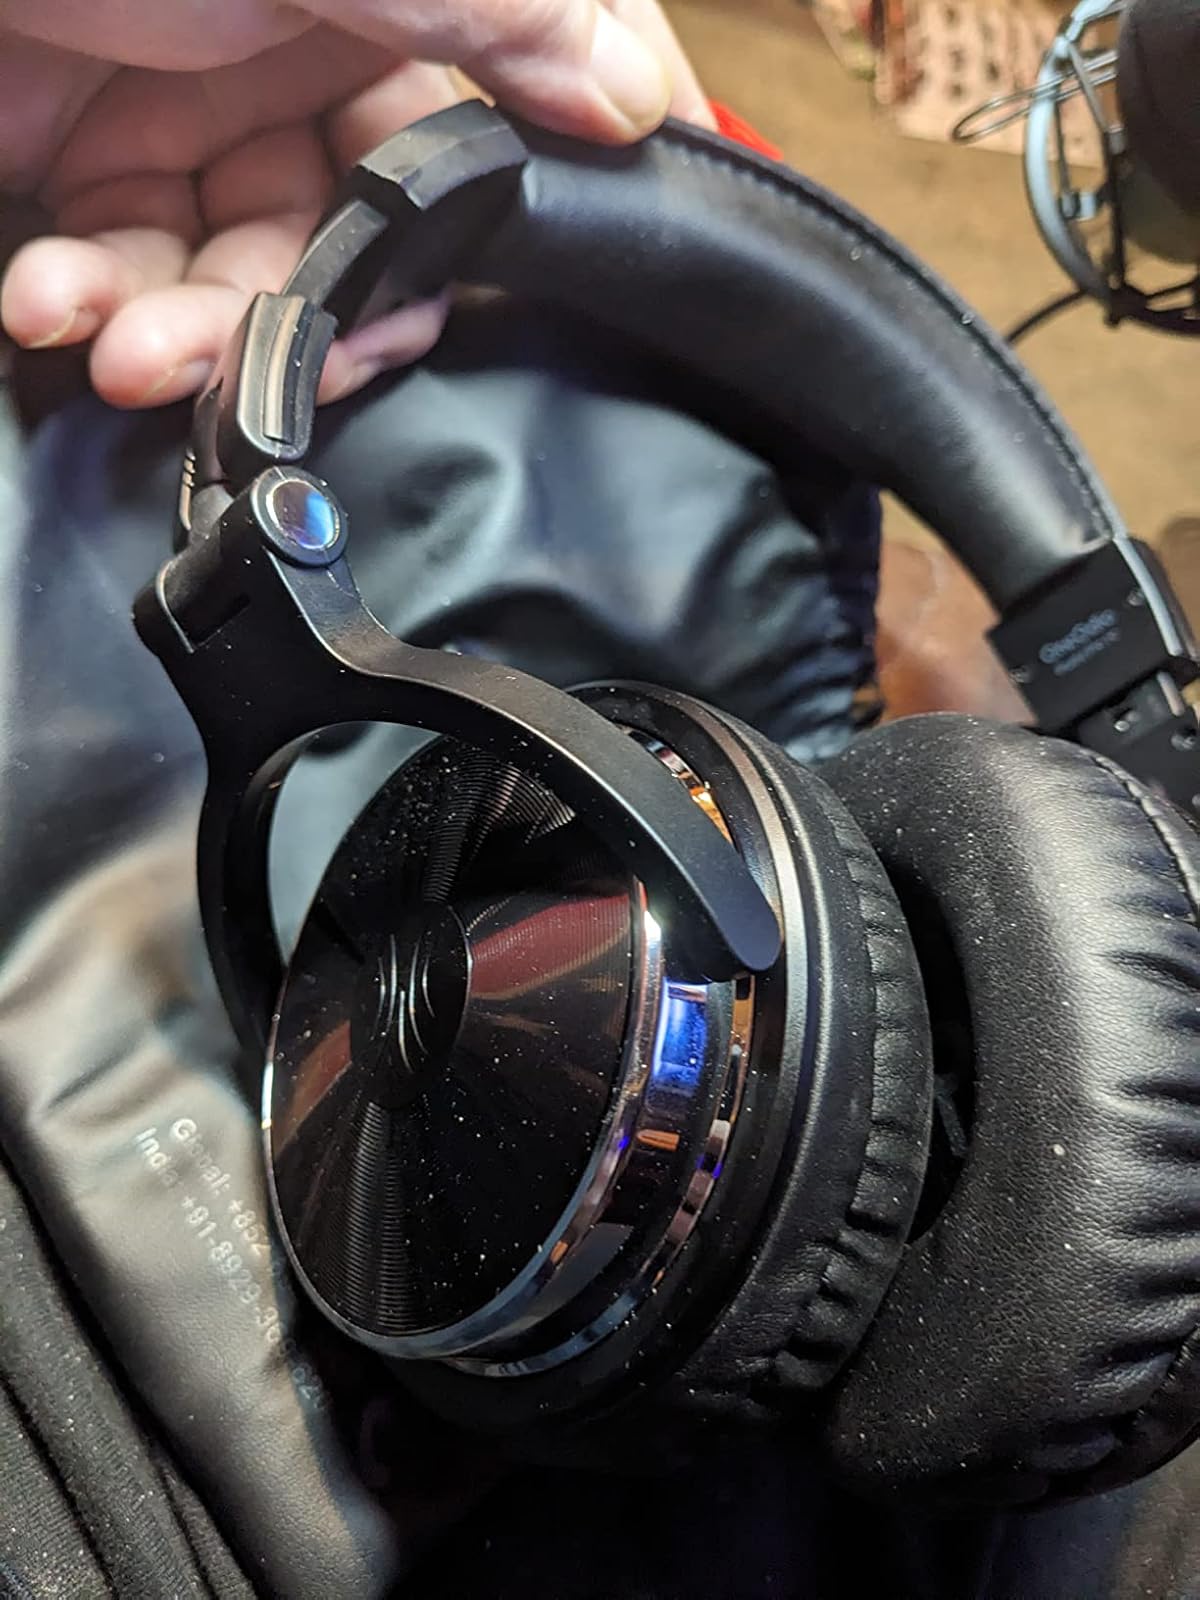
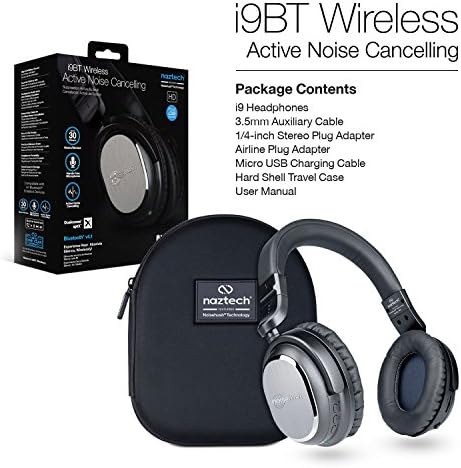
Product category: headphones
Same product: no